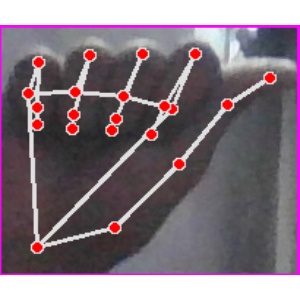
अक्षर: छ